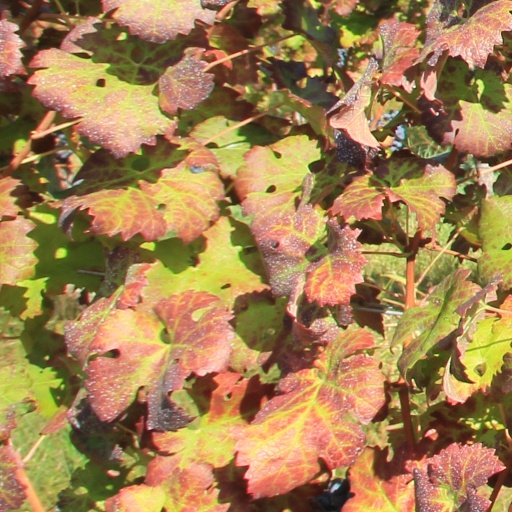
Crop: grape